The Ansonia

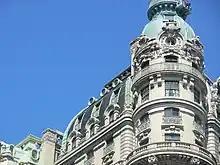
One of the cupolas

The Ansonia measures about . The building includes turrets with cupolas at its corners and light courts along each side. Early drawings also called for a large tower at the building's center, but this was dropped in the final design. There are two light courts each on 73rd and 74th Streets and one light court along Broadway. This gives the building an irregular "H" shape, which allowed each guestroom, suite, and apartment to receive as much natural light as possible.